Cleaver

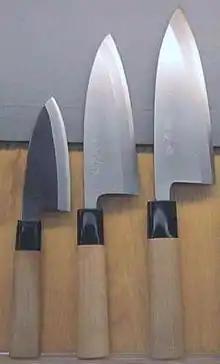
Deba bōchō of different sizes

In Japanese cutlery, the main knife to fill a similar role, is the light-duty deba bōchō, primarily for cutting the head off fish.